Bootham Crescent

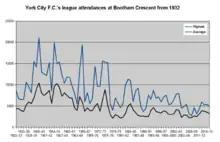
York City's highest and average league attendances at Bootham Crescent from the 1932–33 season

The highest attendance record at the ground was 28,123 for a match against Huddersfield Town in the FA Cup sixth round on 5 March 1938. The highest attendance in the Football League is 21,010 against Hull City in the Third Division North on 23 April 1949. The attendance of 1,167 against Northampton Town on 5 May 1981 is the lowest ever to see York in a Football League match. York were relegated to the Conference National in 2004, and their highest home attendance in this division was 6,660 for a match against Morecambe on 4 May 2007. The lowest was 1,567 for a match against Exeter City on 10 March 2008. The lowest attendance at the ground for any first-team fixture was 608 for a Conference League Cup third-round match against Mansfield Town on 4 November 2008.